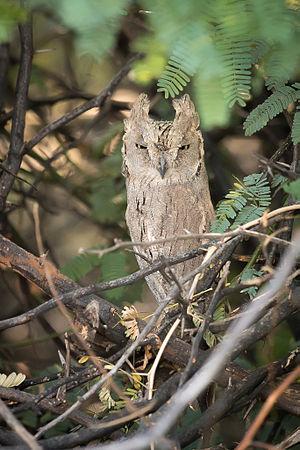
Le Petit-duc de Bruce est une espèce d'oiseaux de la famille des Strigidae.